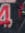
Number: 4